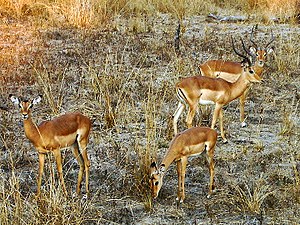
Impala / Galleri
Impala er en mellemstor afrikansk antilope. Navnet impala kommer fra zulusproget. Det videnskabelige artsnavn kommer af græsk aipos "høj", ceros "horn" og melas "sort", pous "fod".